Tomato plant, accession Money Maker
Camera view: bottom (45 deg); turntable rotation: 180 degrees
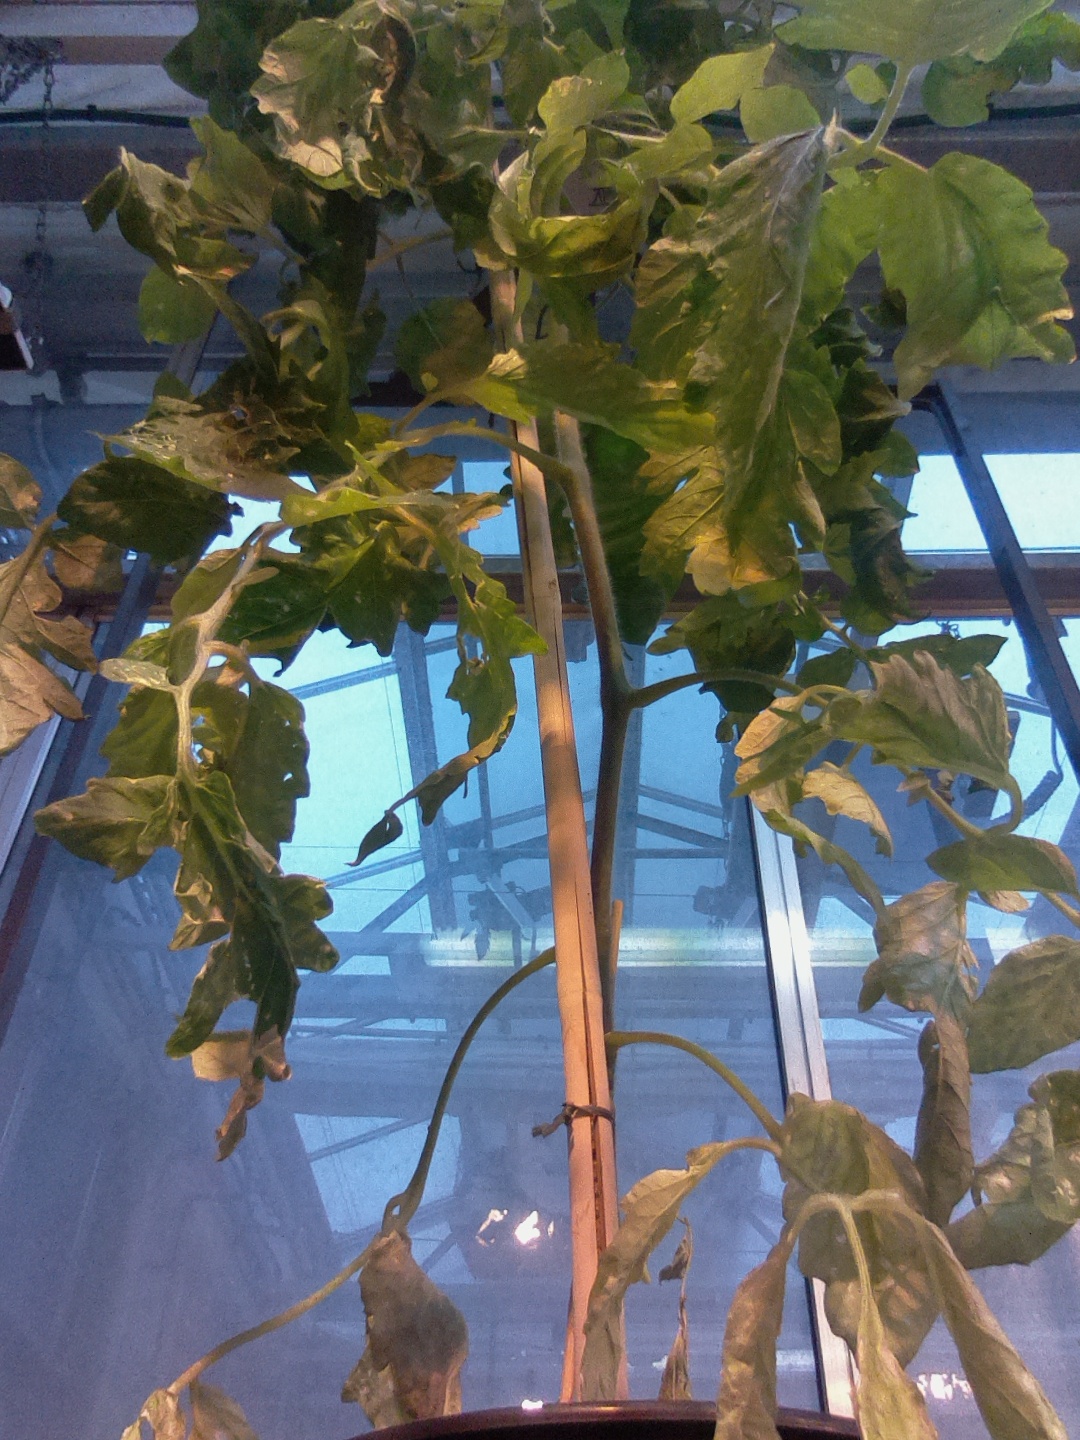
BBCH growth stage 70: Fruits at the main stem or branches visibles